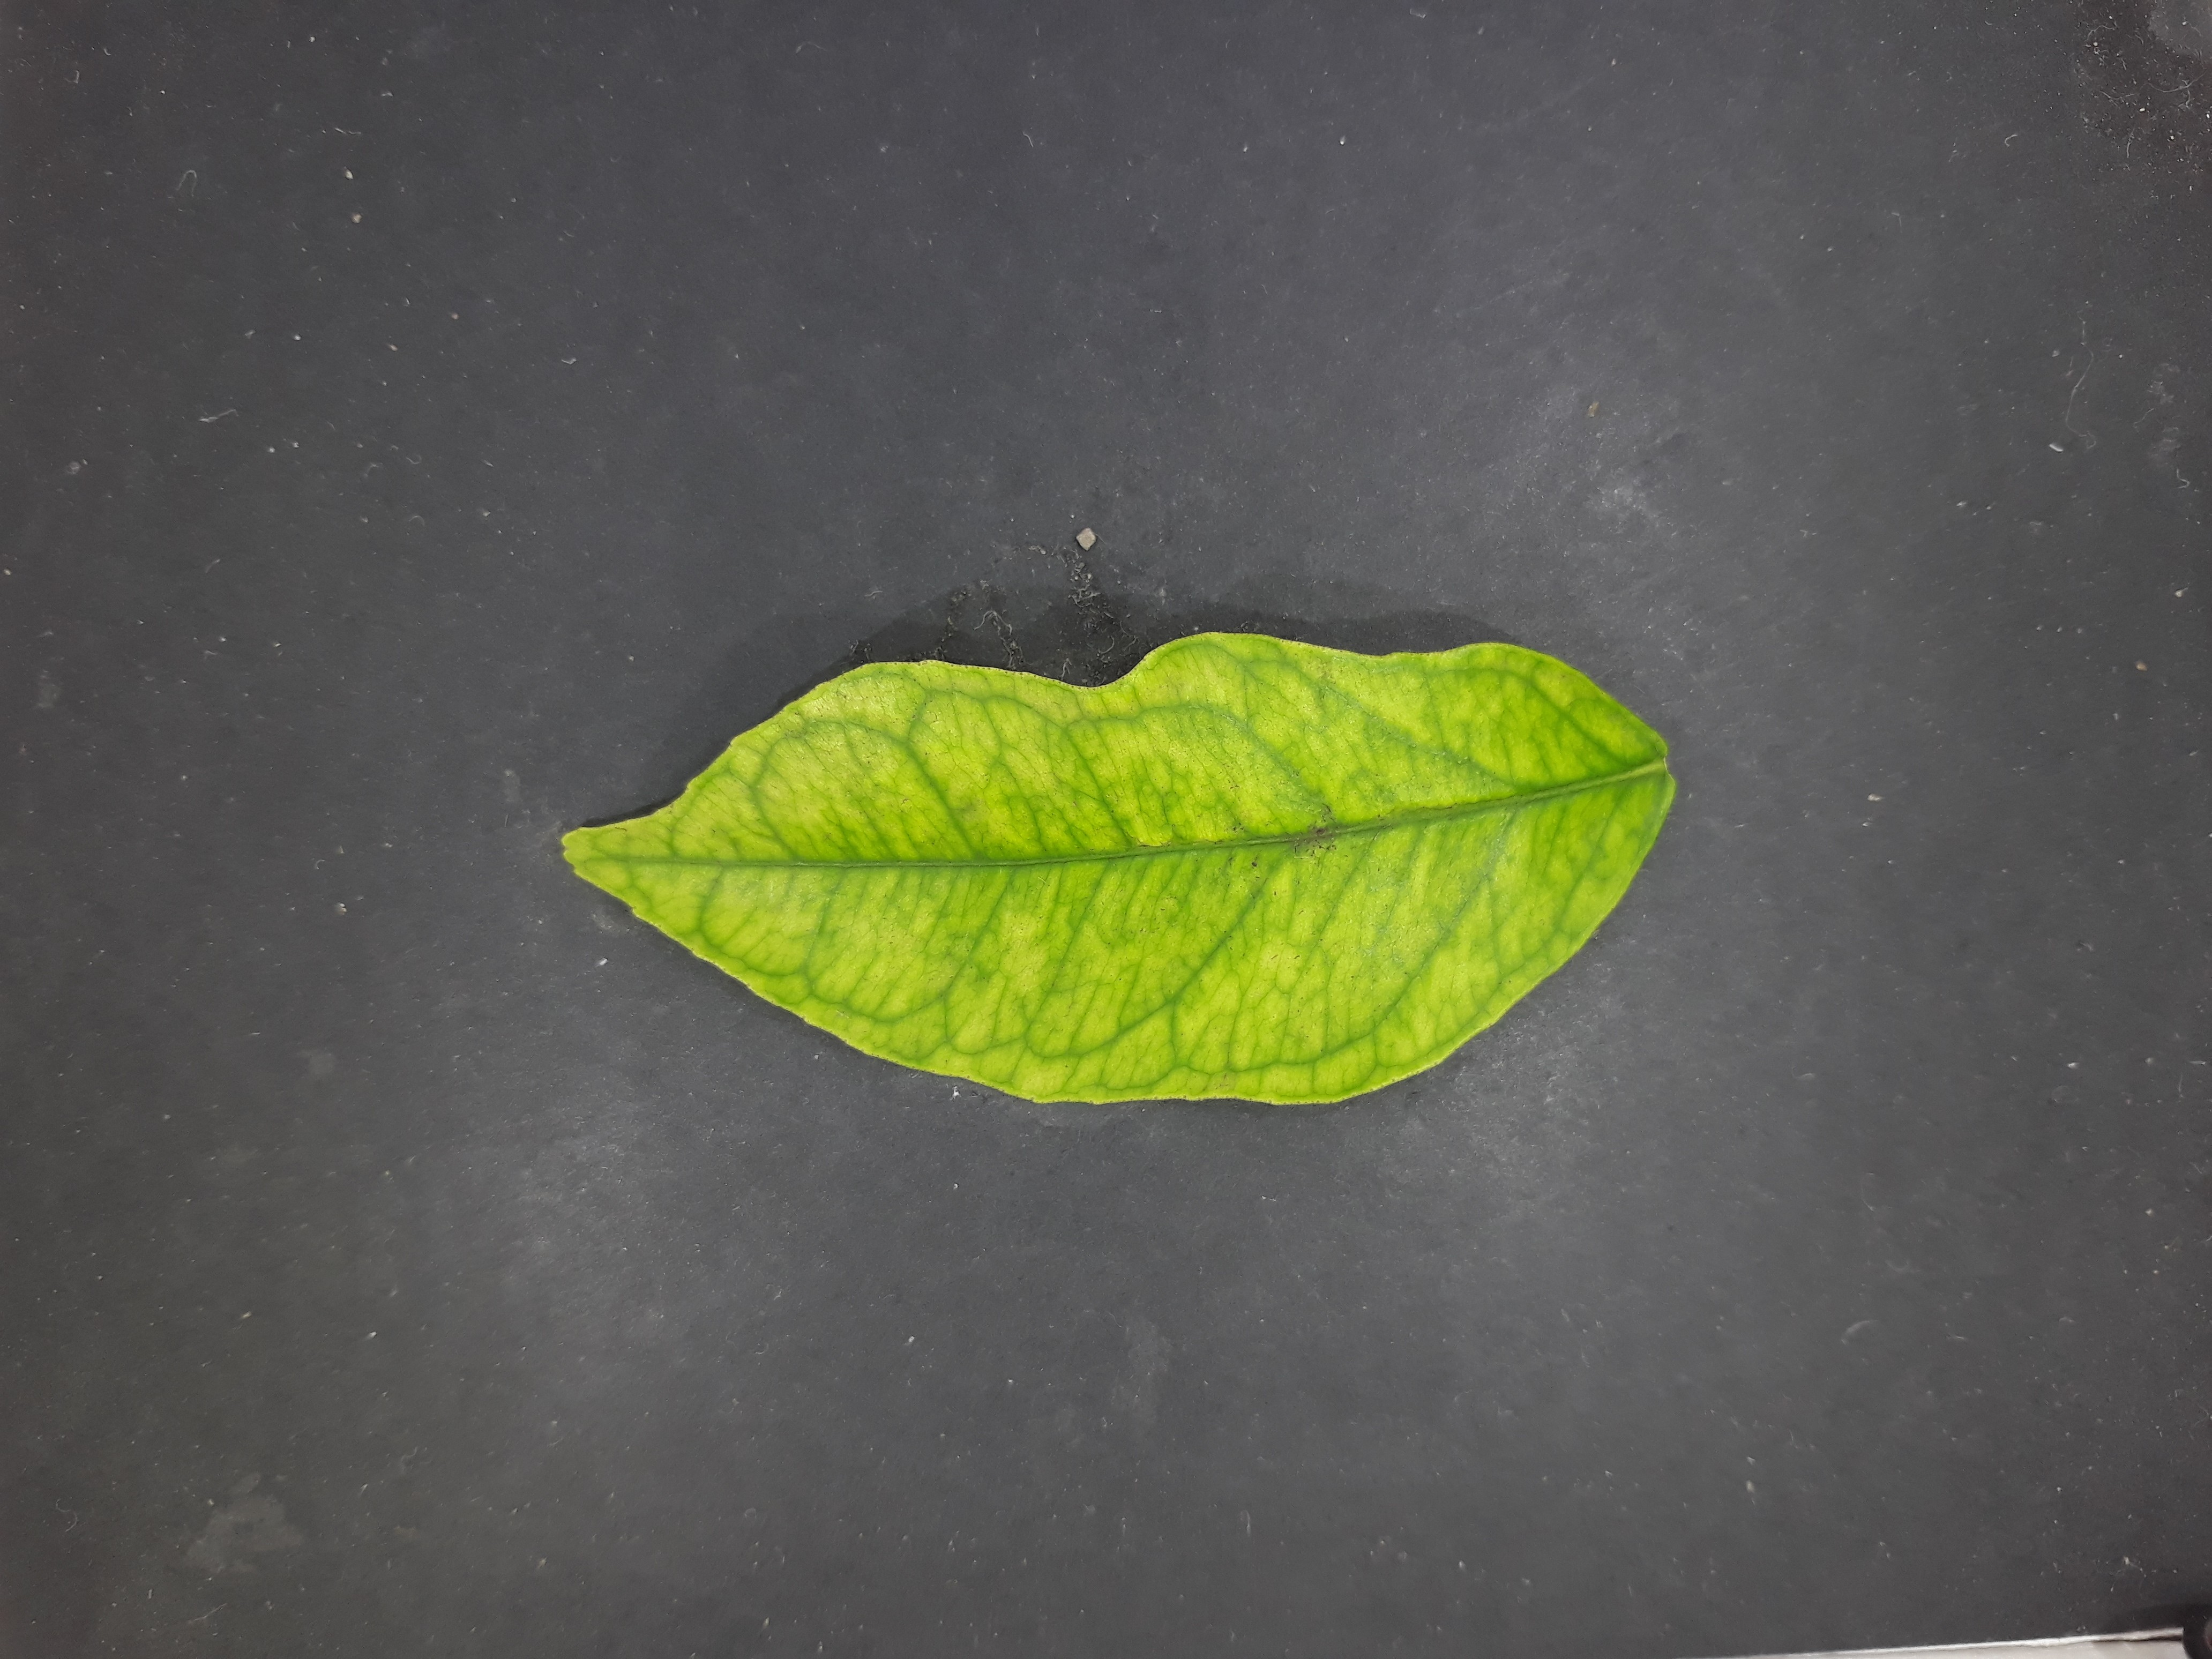
Label: Iron deficiency (Fe)